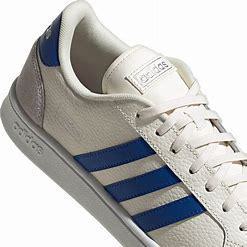
Brand: Adidas
Model: Grand Court